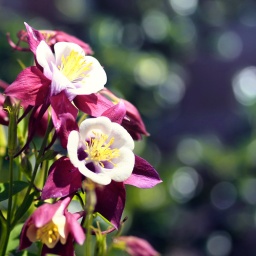
From the flower bed in front of my house. I just planted this 10 days ago.